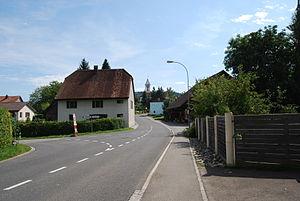
Leutwil est une commune suisse du canton d'Argovie, située dans le district de Kulm.